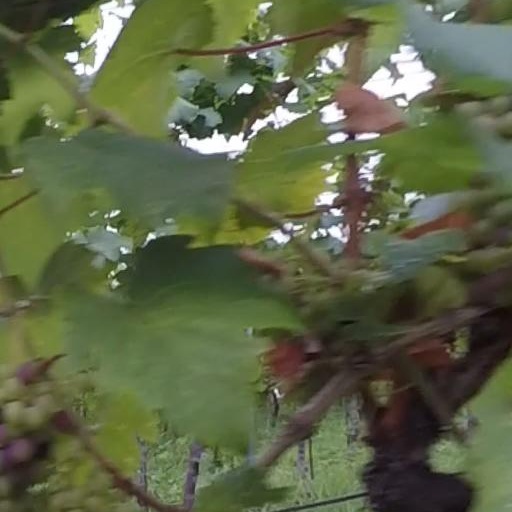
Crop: grape